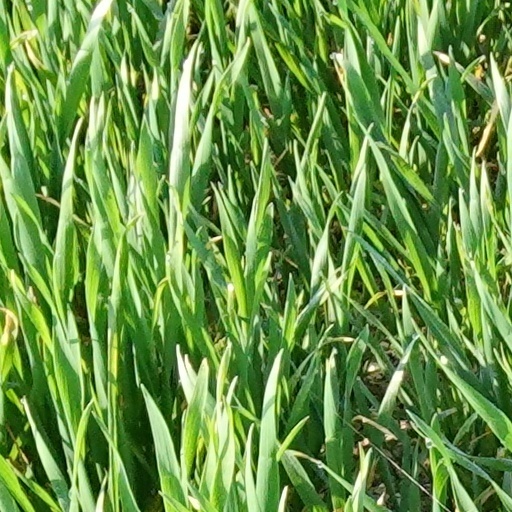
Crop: wheat